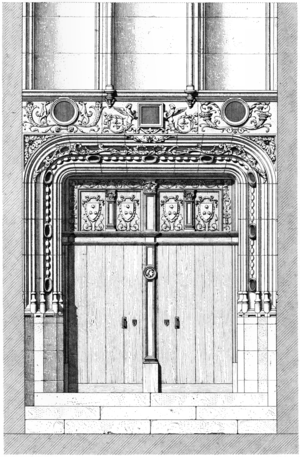
Porte du grand escalier
Le château de Nantouillet est un château de type Renaissance, édifié dans les années 1520 sur Nantouillet en Seine-et-Marne.